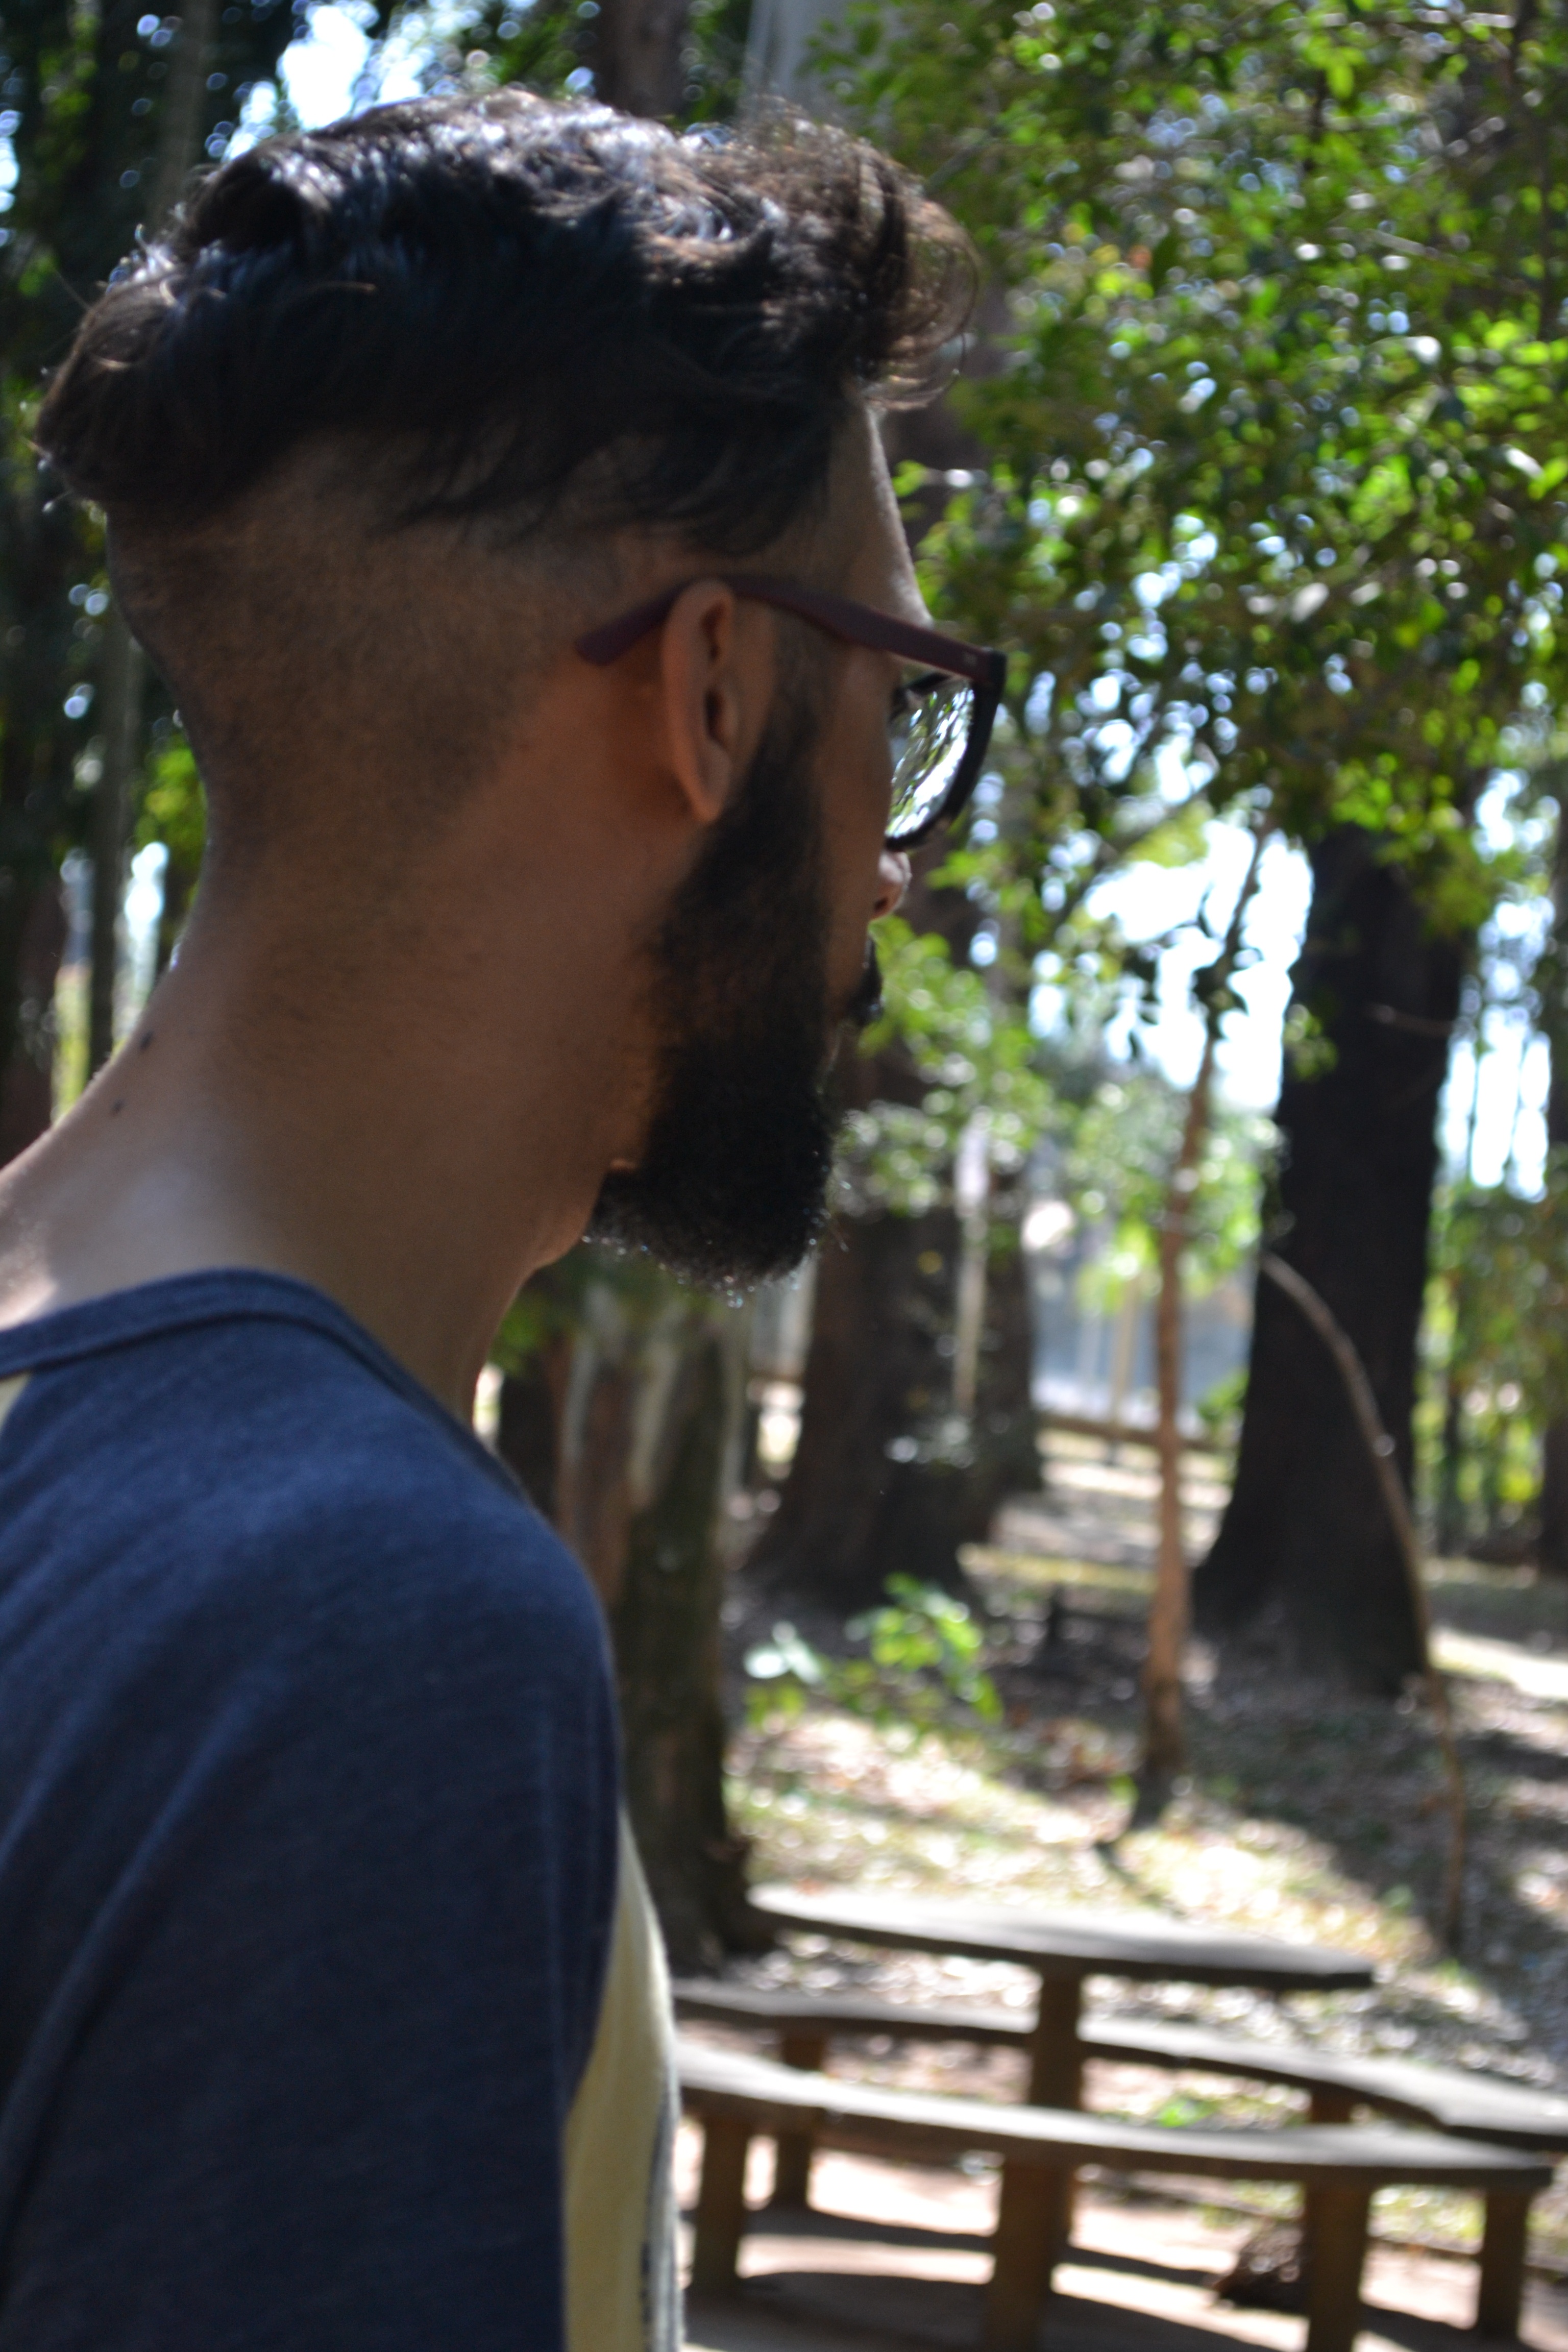
tree, people, spring, temple